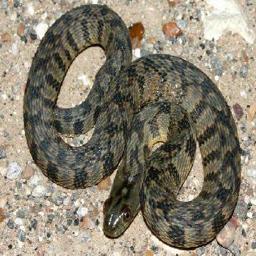
Animal: snakes